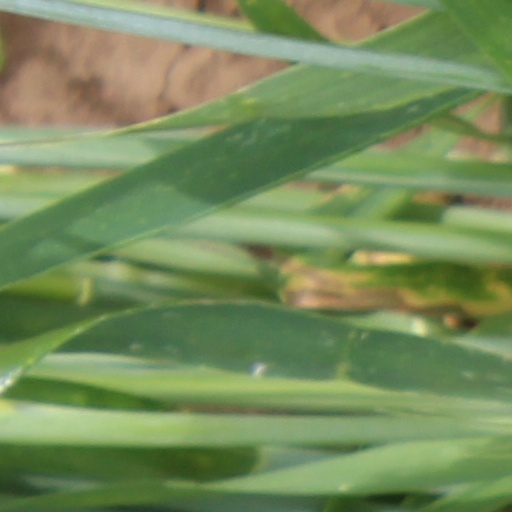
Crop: wheat